Charles-Amable Battaille

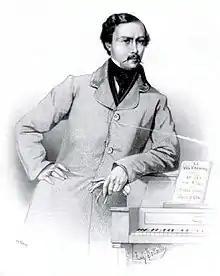

Charles-Amable Battaille (30 September 1822 – 2 May 1872) was a French operatic bass. Appreciated both for his voice and his acting skills, he premiered the main bass roles for the works represented at the Opéra-Comique between 1848 and 1857, and is especially notable as the first singer of the role of Peter the Great in Meyerbeer's "L'Étoile du nord" (1854).